Saint Boniface

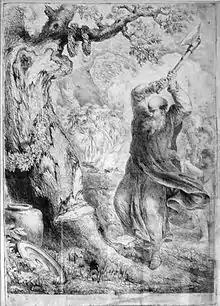
Saint Boniface felling Donar's Oak

Boniface first left for the continent in 716. He traveled to Utrecht, where Willibrord, the "Apostle to the Frisians", had been working since the 690s. He spent a year with Willibrord, preaching in the countryside, but their efforts were frustrated by the war then being carried on between Charles Martel and Radbod, King of the Frisians. Willibrord fled to the abbey he had founded in Echternach (in modern-day Luxembourg) while Boniface returned to Nursling.